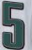
Number: 5